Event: Nepal Earthquake
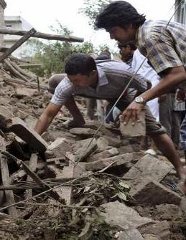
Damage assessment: damage